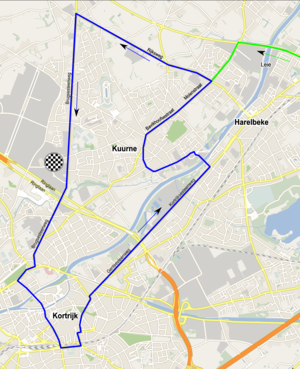
La 71ᵉ édition de Kuurne-Bruxelles-Kuurne a lieu le 3 mars 2019. La course fait partie du calendrier UCI Europe Tour 2019 en catégorie 1.HC.
La 69ᵉ édition de Kuurne-Bruxelles-Kuurne a lieu le 26 février 2017. La course fait partie du calendrier UCI Europe Tour 2017 en catégorie 1.HC.
La 68ᵉ édition de Kuurne-Bruxelles-Kuurne a eu lieu le 28 février 2016. La course fait partie du calendrier UCI Europe Tour 2016 en catégorie 1.HC.
La 70ᵉ édition de Kuurne-Bruxelles-Kuurne a lieu le 25 février 2018. La course fait partie du calendrier UCI Europe Tour 2018 en catégorie 1.HC.